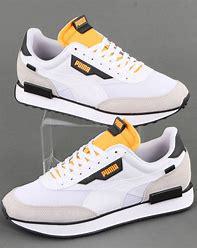
Brand: Puma
Model: Future Rider